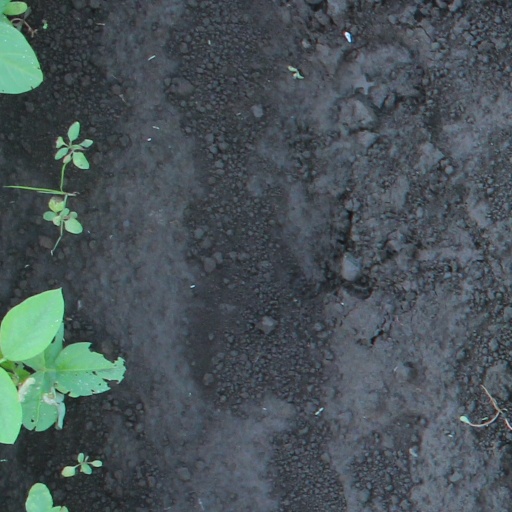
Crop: soybean